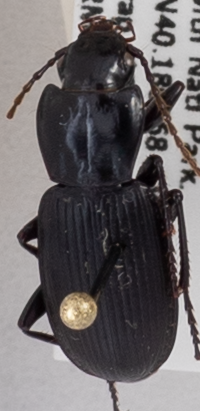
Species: Pterostichus protractus
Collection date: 2019-09-17
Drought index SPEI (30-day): -1.69
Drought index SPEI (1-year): -0.1
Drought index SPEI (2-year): -1.514